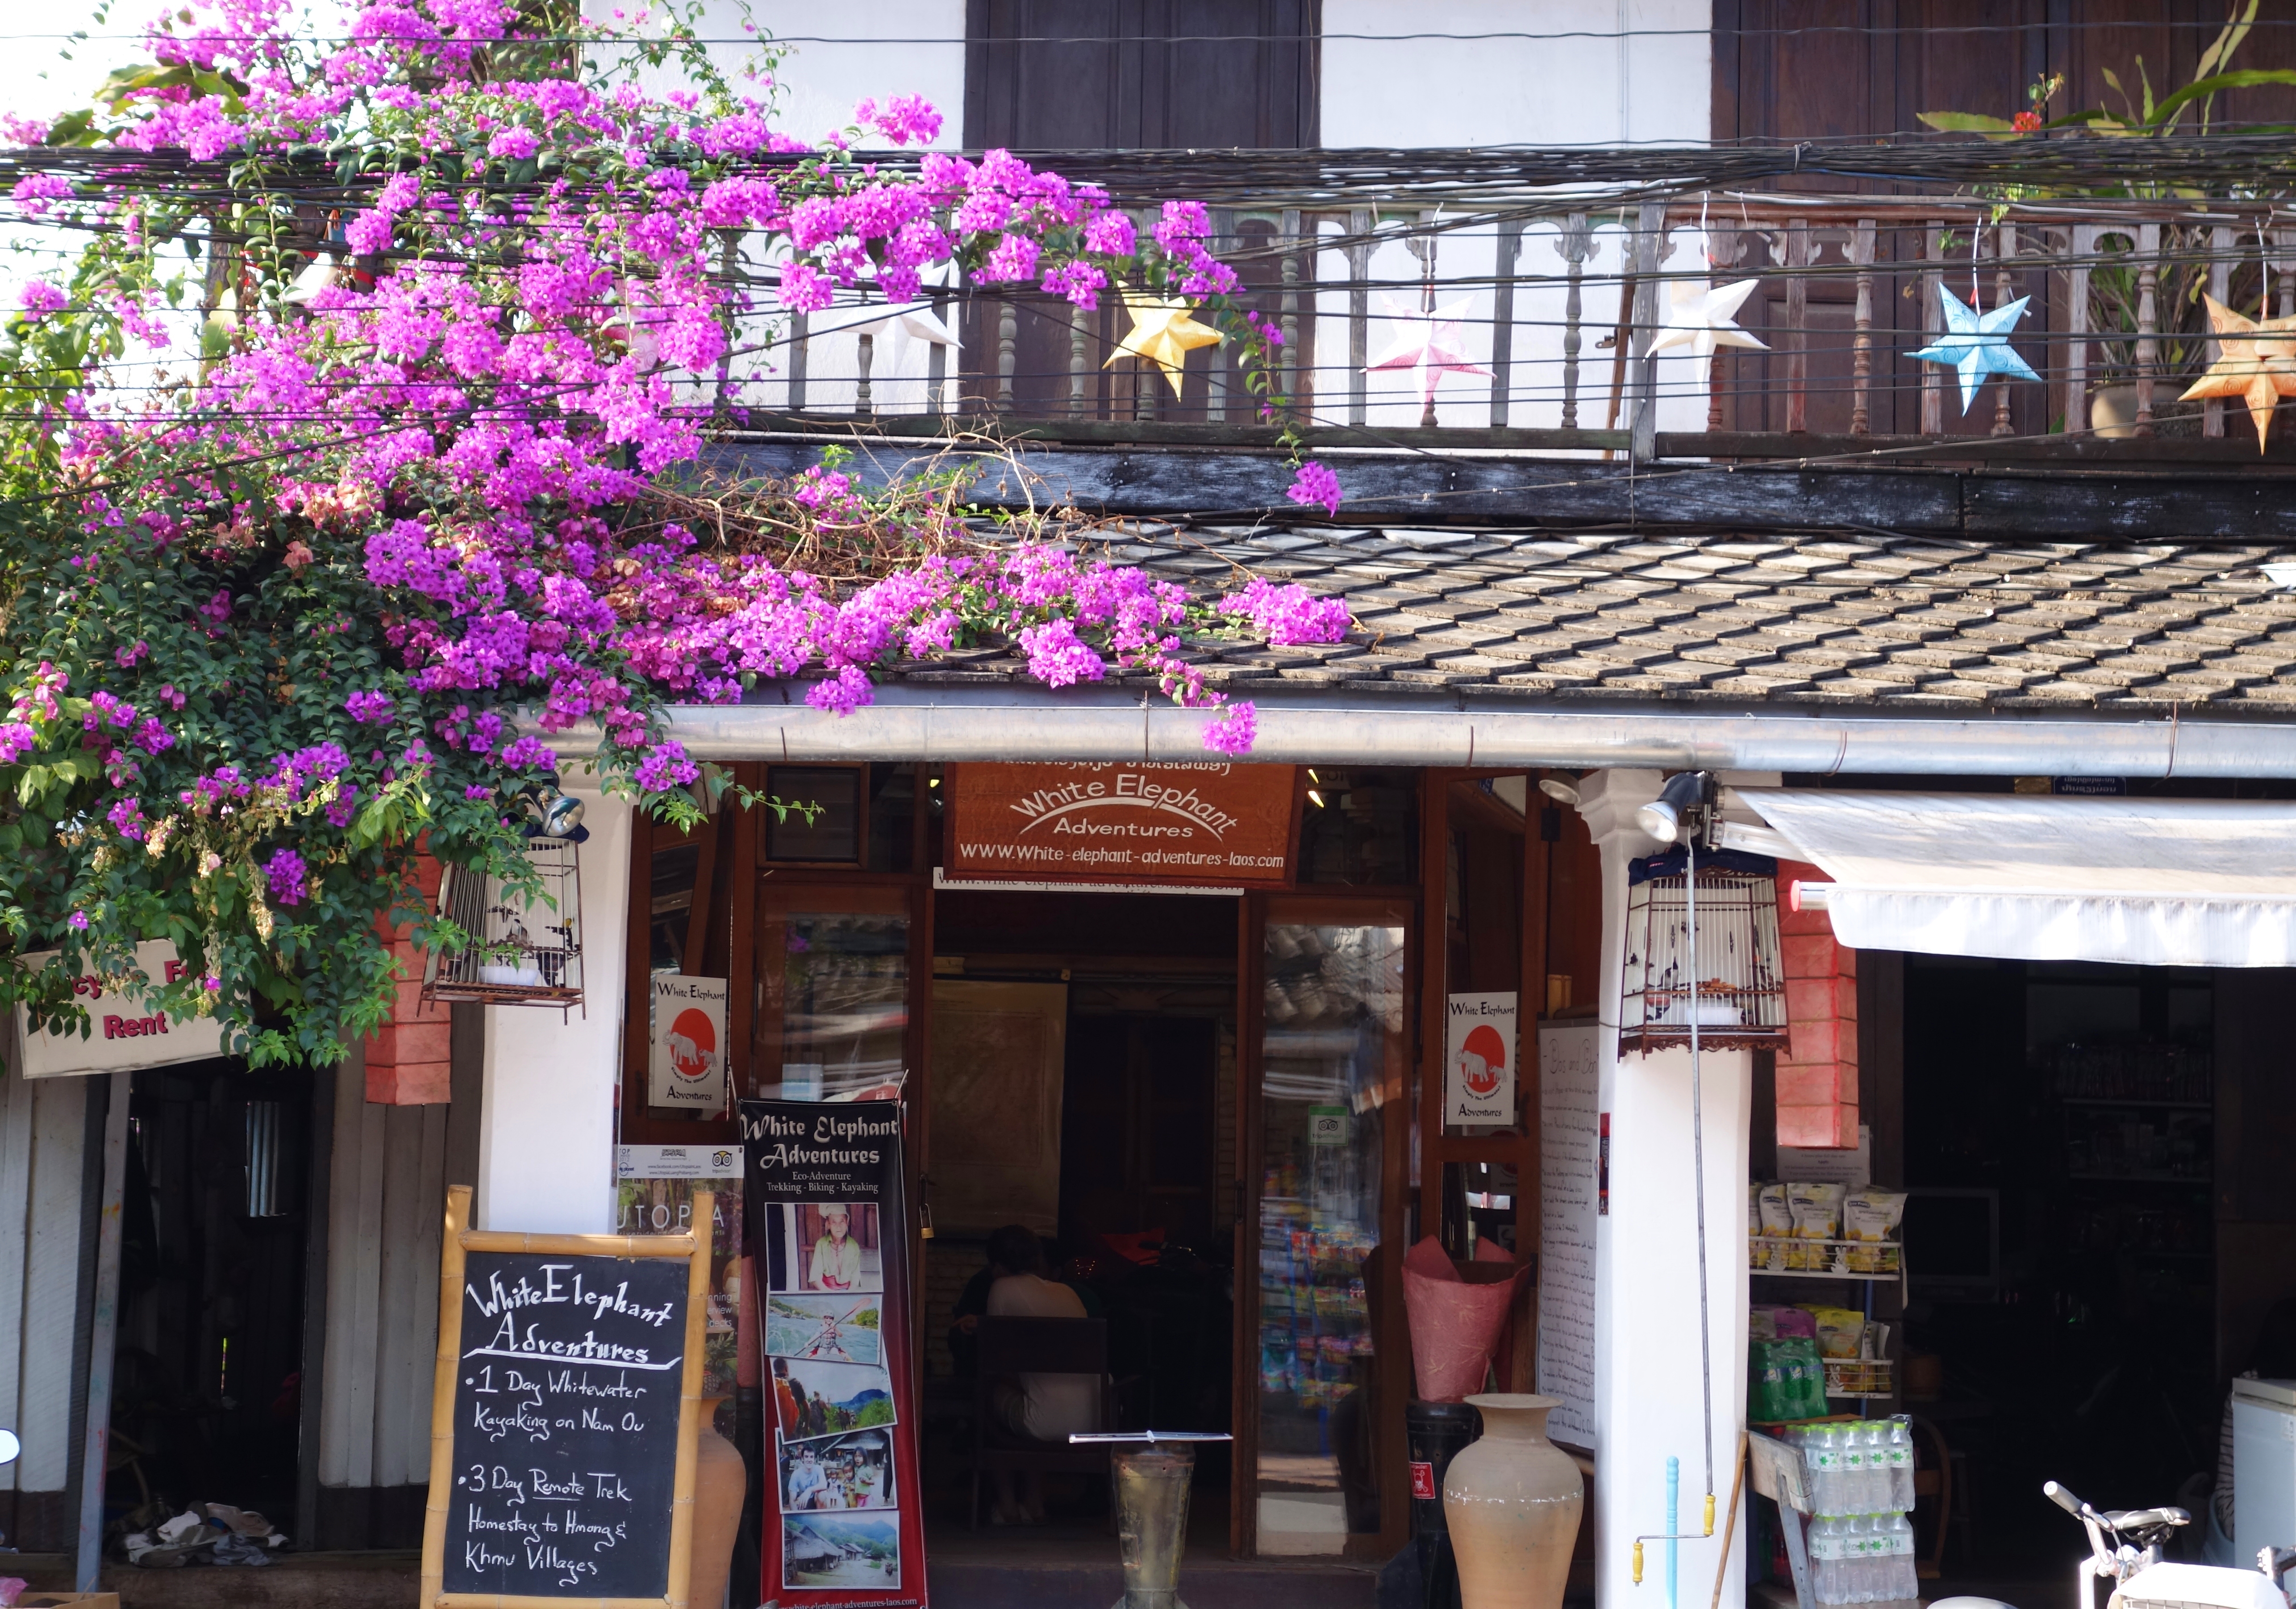
luang prabang, laos, store, southeast country, tourism, flower, pink flower, photograph, building, window, plant, neighbourhood, public space, tree, facade, flowerpot, awning, leisure, house, snapshot, human settlement, city, door, street, road, magenta, mixed use, retail, pedestrian, town, travel, petal, floristry, blossom, marketplace, photography, vacation, market